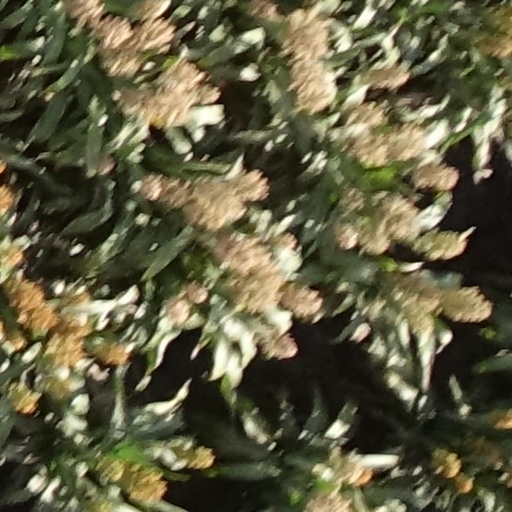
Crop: sorghum